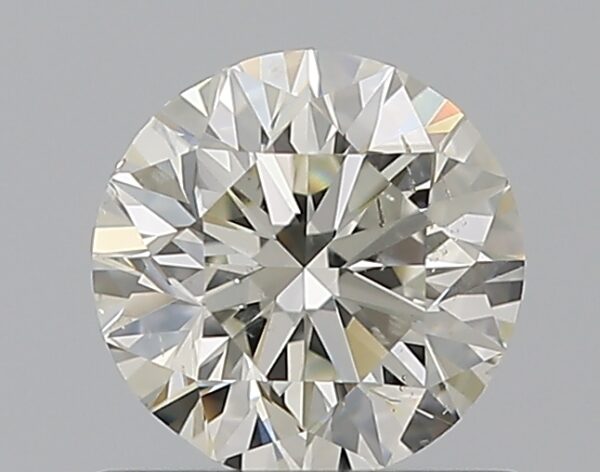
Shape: round
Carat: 0.7
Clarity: SI2
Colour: J
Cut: VG
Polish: EX
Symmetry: VG
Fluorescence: N
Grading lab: GIA
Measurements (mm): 5.55 x 5.6 x 3.58